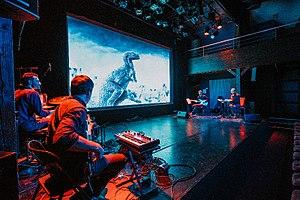
Fondé à Strasbourg en 2001, OZMA est un groupe de jazz moderne dont le leader et compositeur est le batteur Stéphane Scharlé.